Raising of the son of the widow of Nain

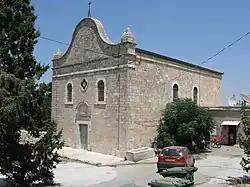
Widow's Son Church at Nain, which is the site of the miracle

The raising of the son of the widow of Zarephath, by the Old Testament prophet Elijah (1 Kings 17), is seen by Fred Craddock as the model for this miracle, as there are several parallels in the details, especially some verbal parallels. The raising of the son of the woman of Shunem (2 Kings 4) by Elisha is also similar, including the reaction of the people. In particular, the location of Nain is very close to Shunem, identified with modern Sulam. Sinclair Ferguson calls attention to this as an example of a repeated pattern in the history of redemption. He concludes that the pattern repetition: